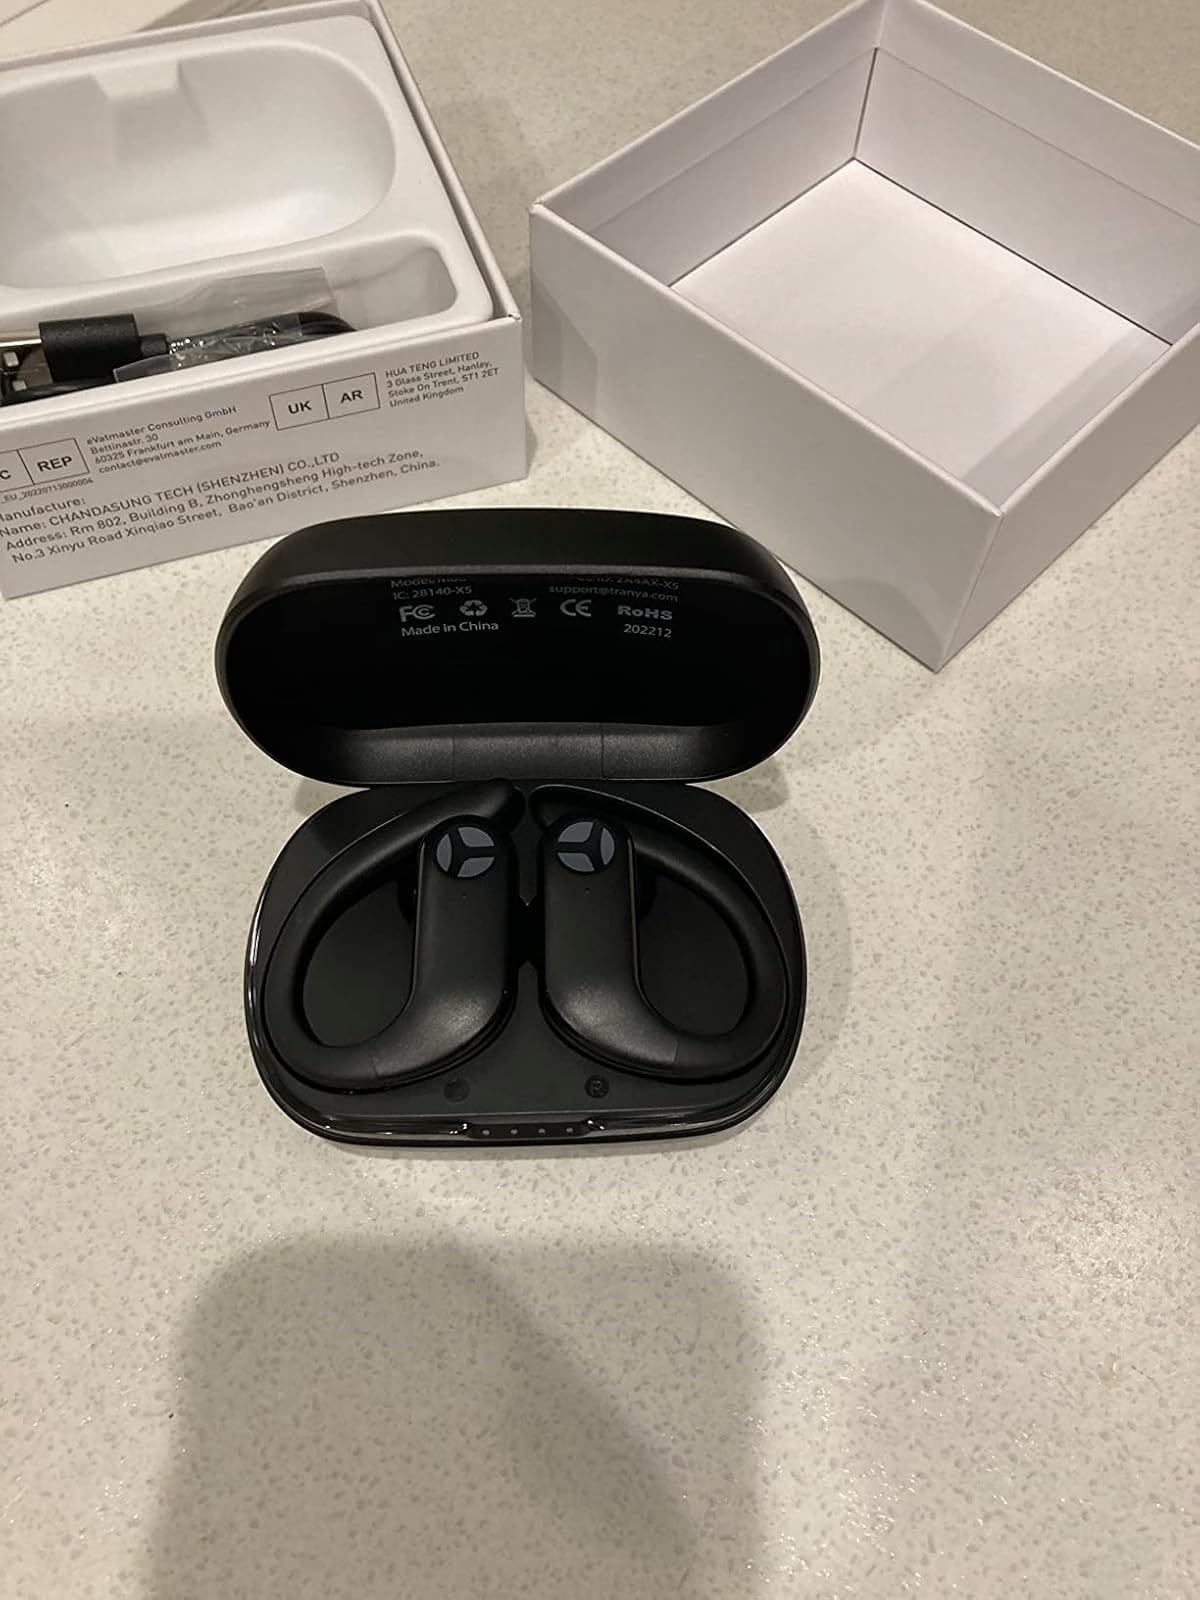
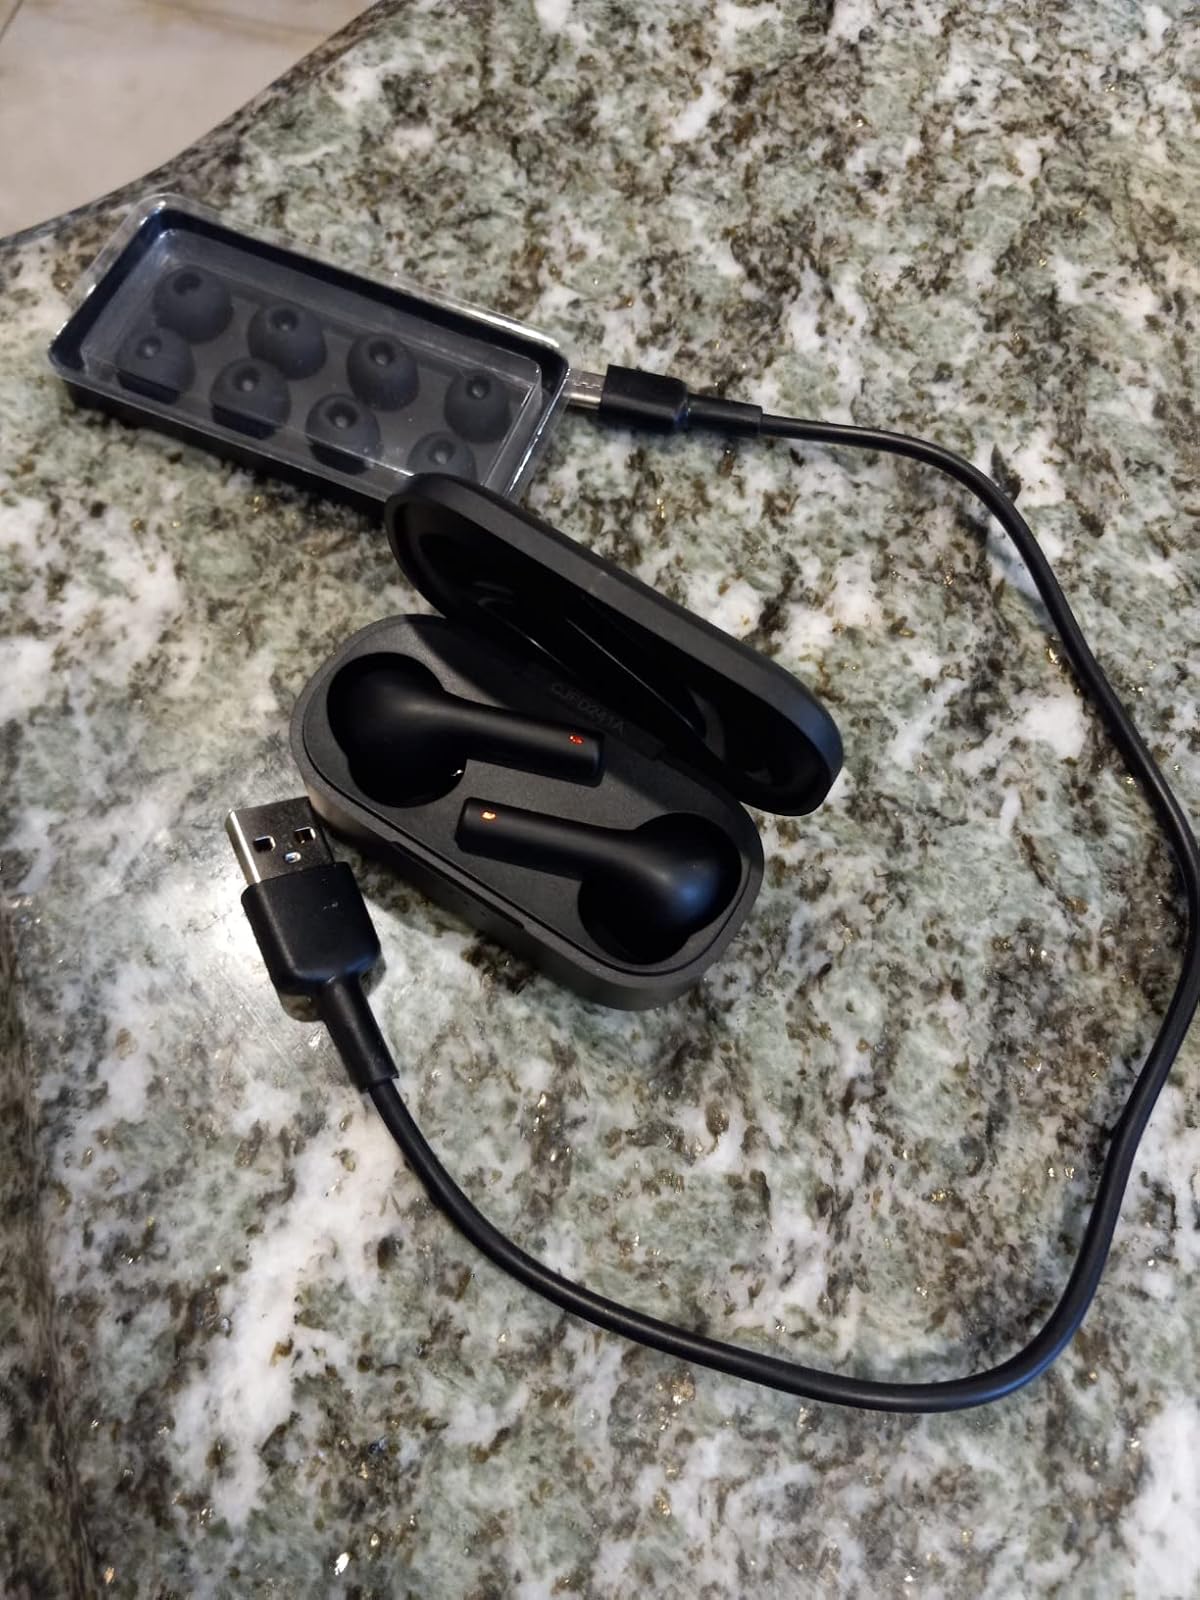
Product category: earbuds
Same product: no